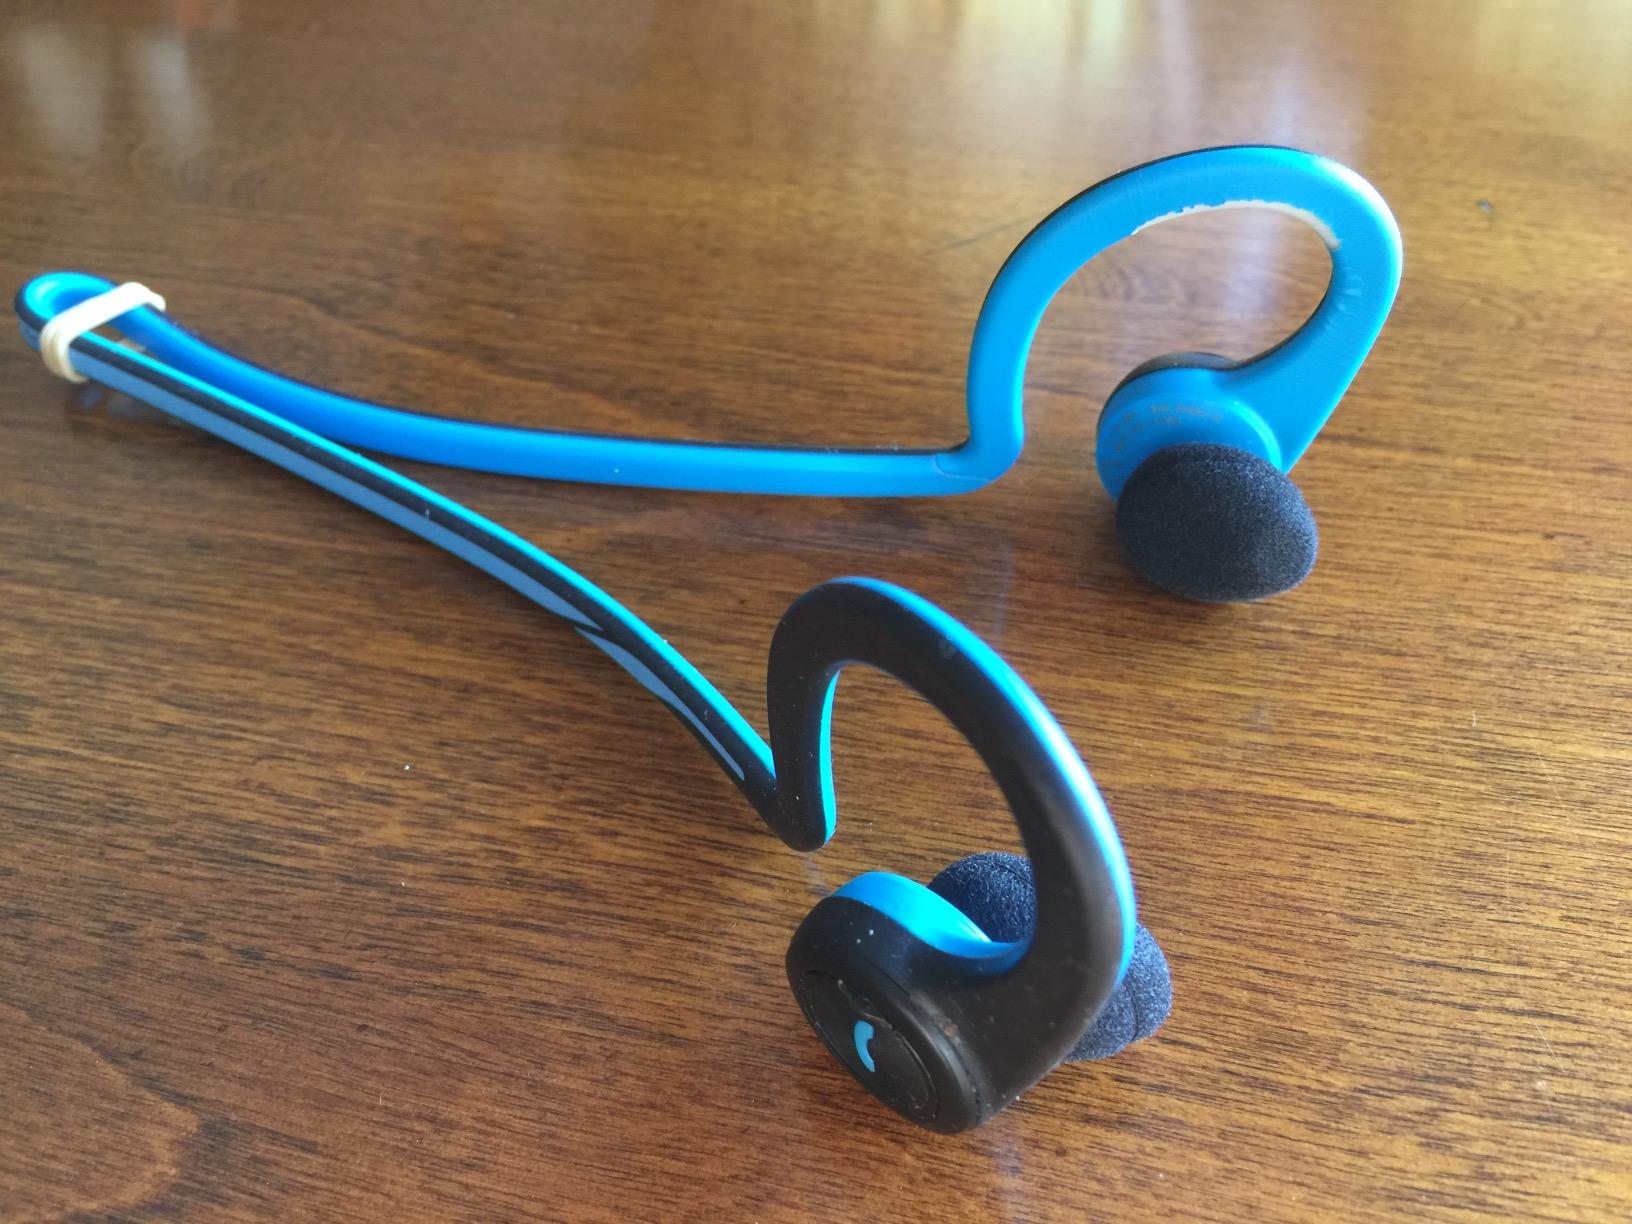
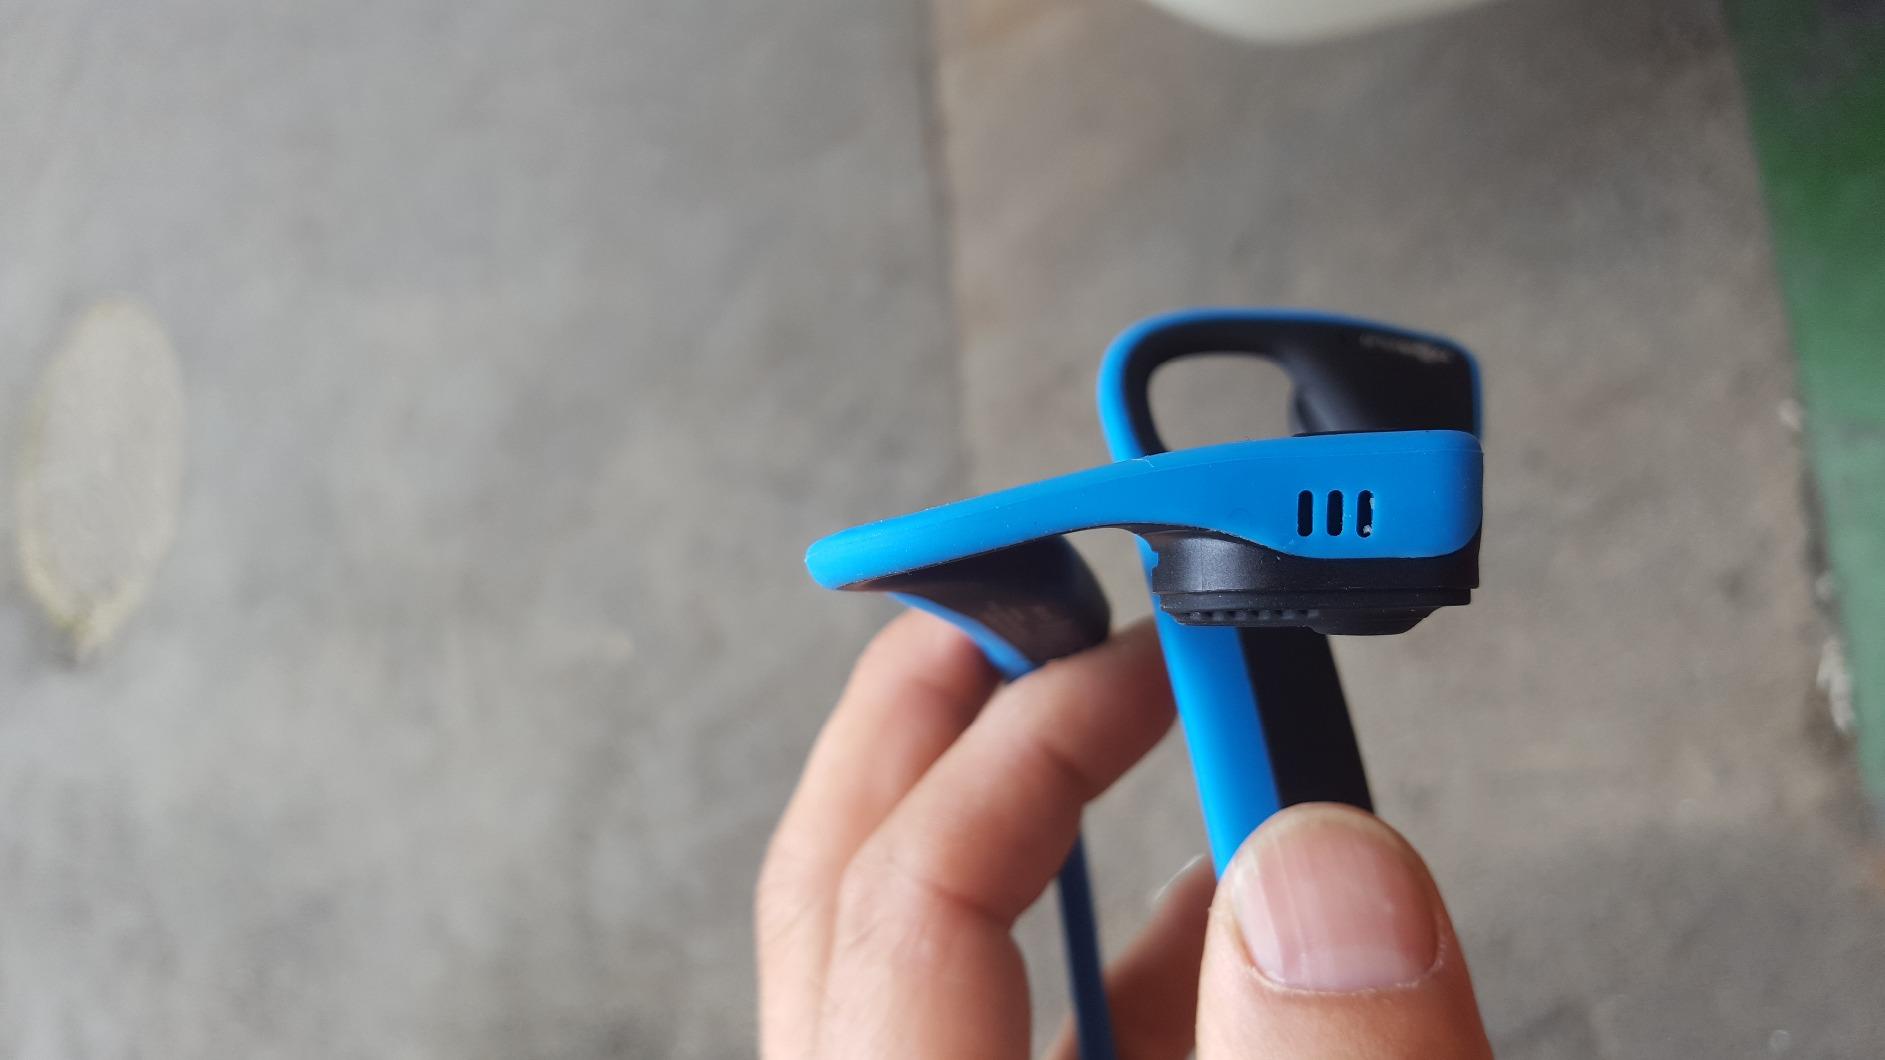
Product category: headphones
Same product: no